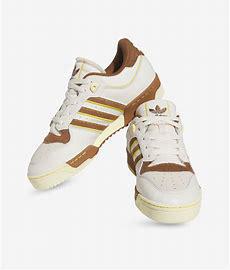
Brand: adidas
Model: Rivalry Skate